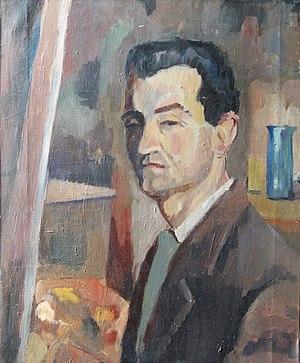
Oreste Carpi est un peintre italien, dessinateur, graveur et céramiste.